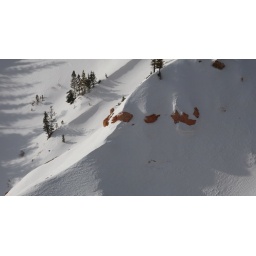
Bryce Canyon: Pink rock and trees in snow